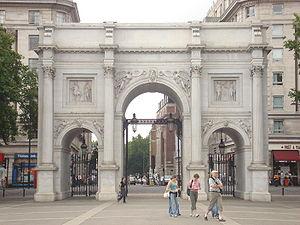
John Nash, né le 18 janvier 1752 à Lambeth et mort le 13 mai 1835 à Cowes, est un architecte britannique.